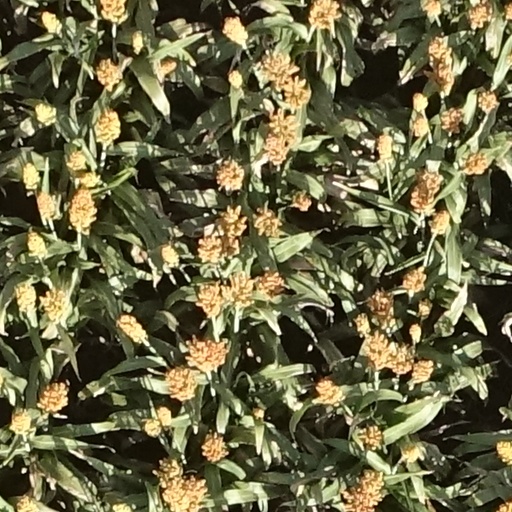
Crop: sorghum